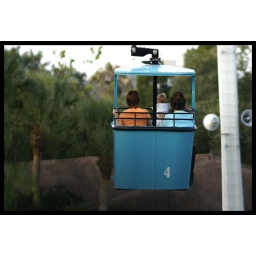
same little girl as in my previous photo. a cute family.